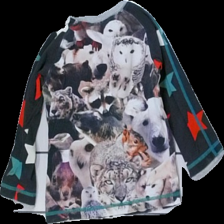
View: back
Type: Top
Category: Children
Brand: Not in the list
Brand text on label: molo
Colors: Brown, Black, Blue, Multicolor
Material: 100% cotton
Pattern: Animal print
Cut: Regular
Size: 92
Season: All
Damage location: top left
Price range: <50
Recommended usage: Export
Description: grå långärmad tröja med djur och stjärnor på lite urtvätd
Comment: urtvättad